Classical Ottoman architecture

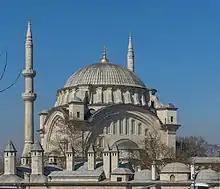
Nuruosmaniye Mosque in Istanbul (1748–1755), the first imperial mosque built in the Ottoman Baroque style

In the Levant and Egypt, the local Mamluk-era style was largely continued and blended with Ottoman architecture to varying degrees. In some cases, such as at the Çoban Mustafa Pasha Mosque in Gebze, governors who had served in these regions later enlisted craftsmen from those regions to work on their own mosques in the heartlands of the empire. In Syria, the Sinan-designed Sulaymaniyya Takiyya in Damascus (mentioned above) is one of the major classical Ottoman works in the city. In Aleppo, the Hüsrev Pasha Mosque (also mentioned above) was one of Sinan's earliest works, though it may have been finished by others after he left for Istanbul. Other examples designed by local architects in Damascus include the Dervish Pasha Mosque (1571) and the Sinan Pasha Mosque (1585). Sultan Suleiman also devoted considerable patronage in Jerusalem, where he rebuilt the city walls in their current form between 1537 and 1541, renovated the Dome of the Rock (decorating it with Ottoman tiles), and endowed the city with new charitable foundations such as public fountains and a soup kitchen.